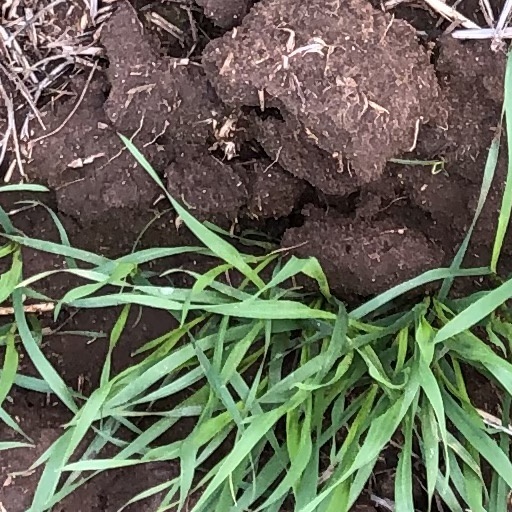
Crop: wheat